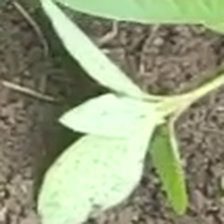
Weed species: Moti_dudhi(Euphorbia_geneculata_L)